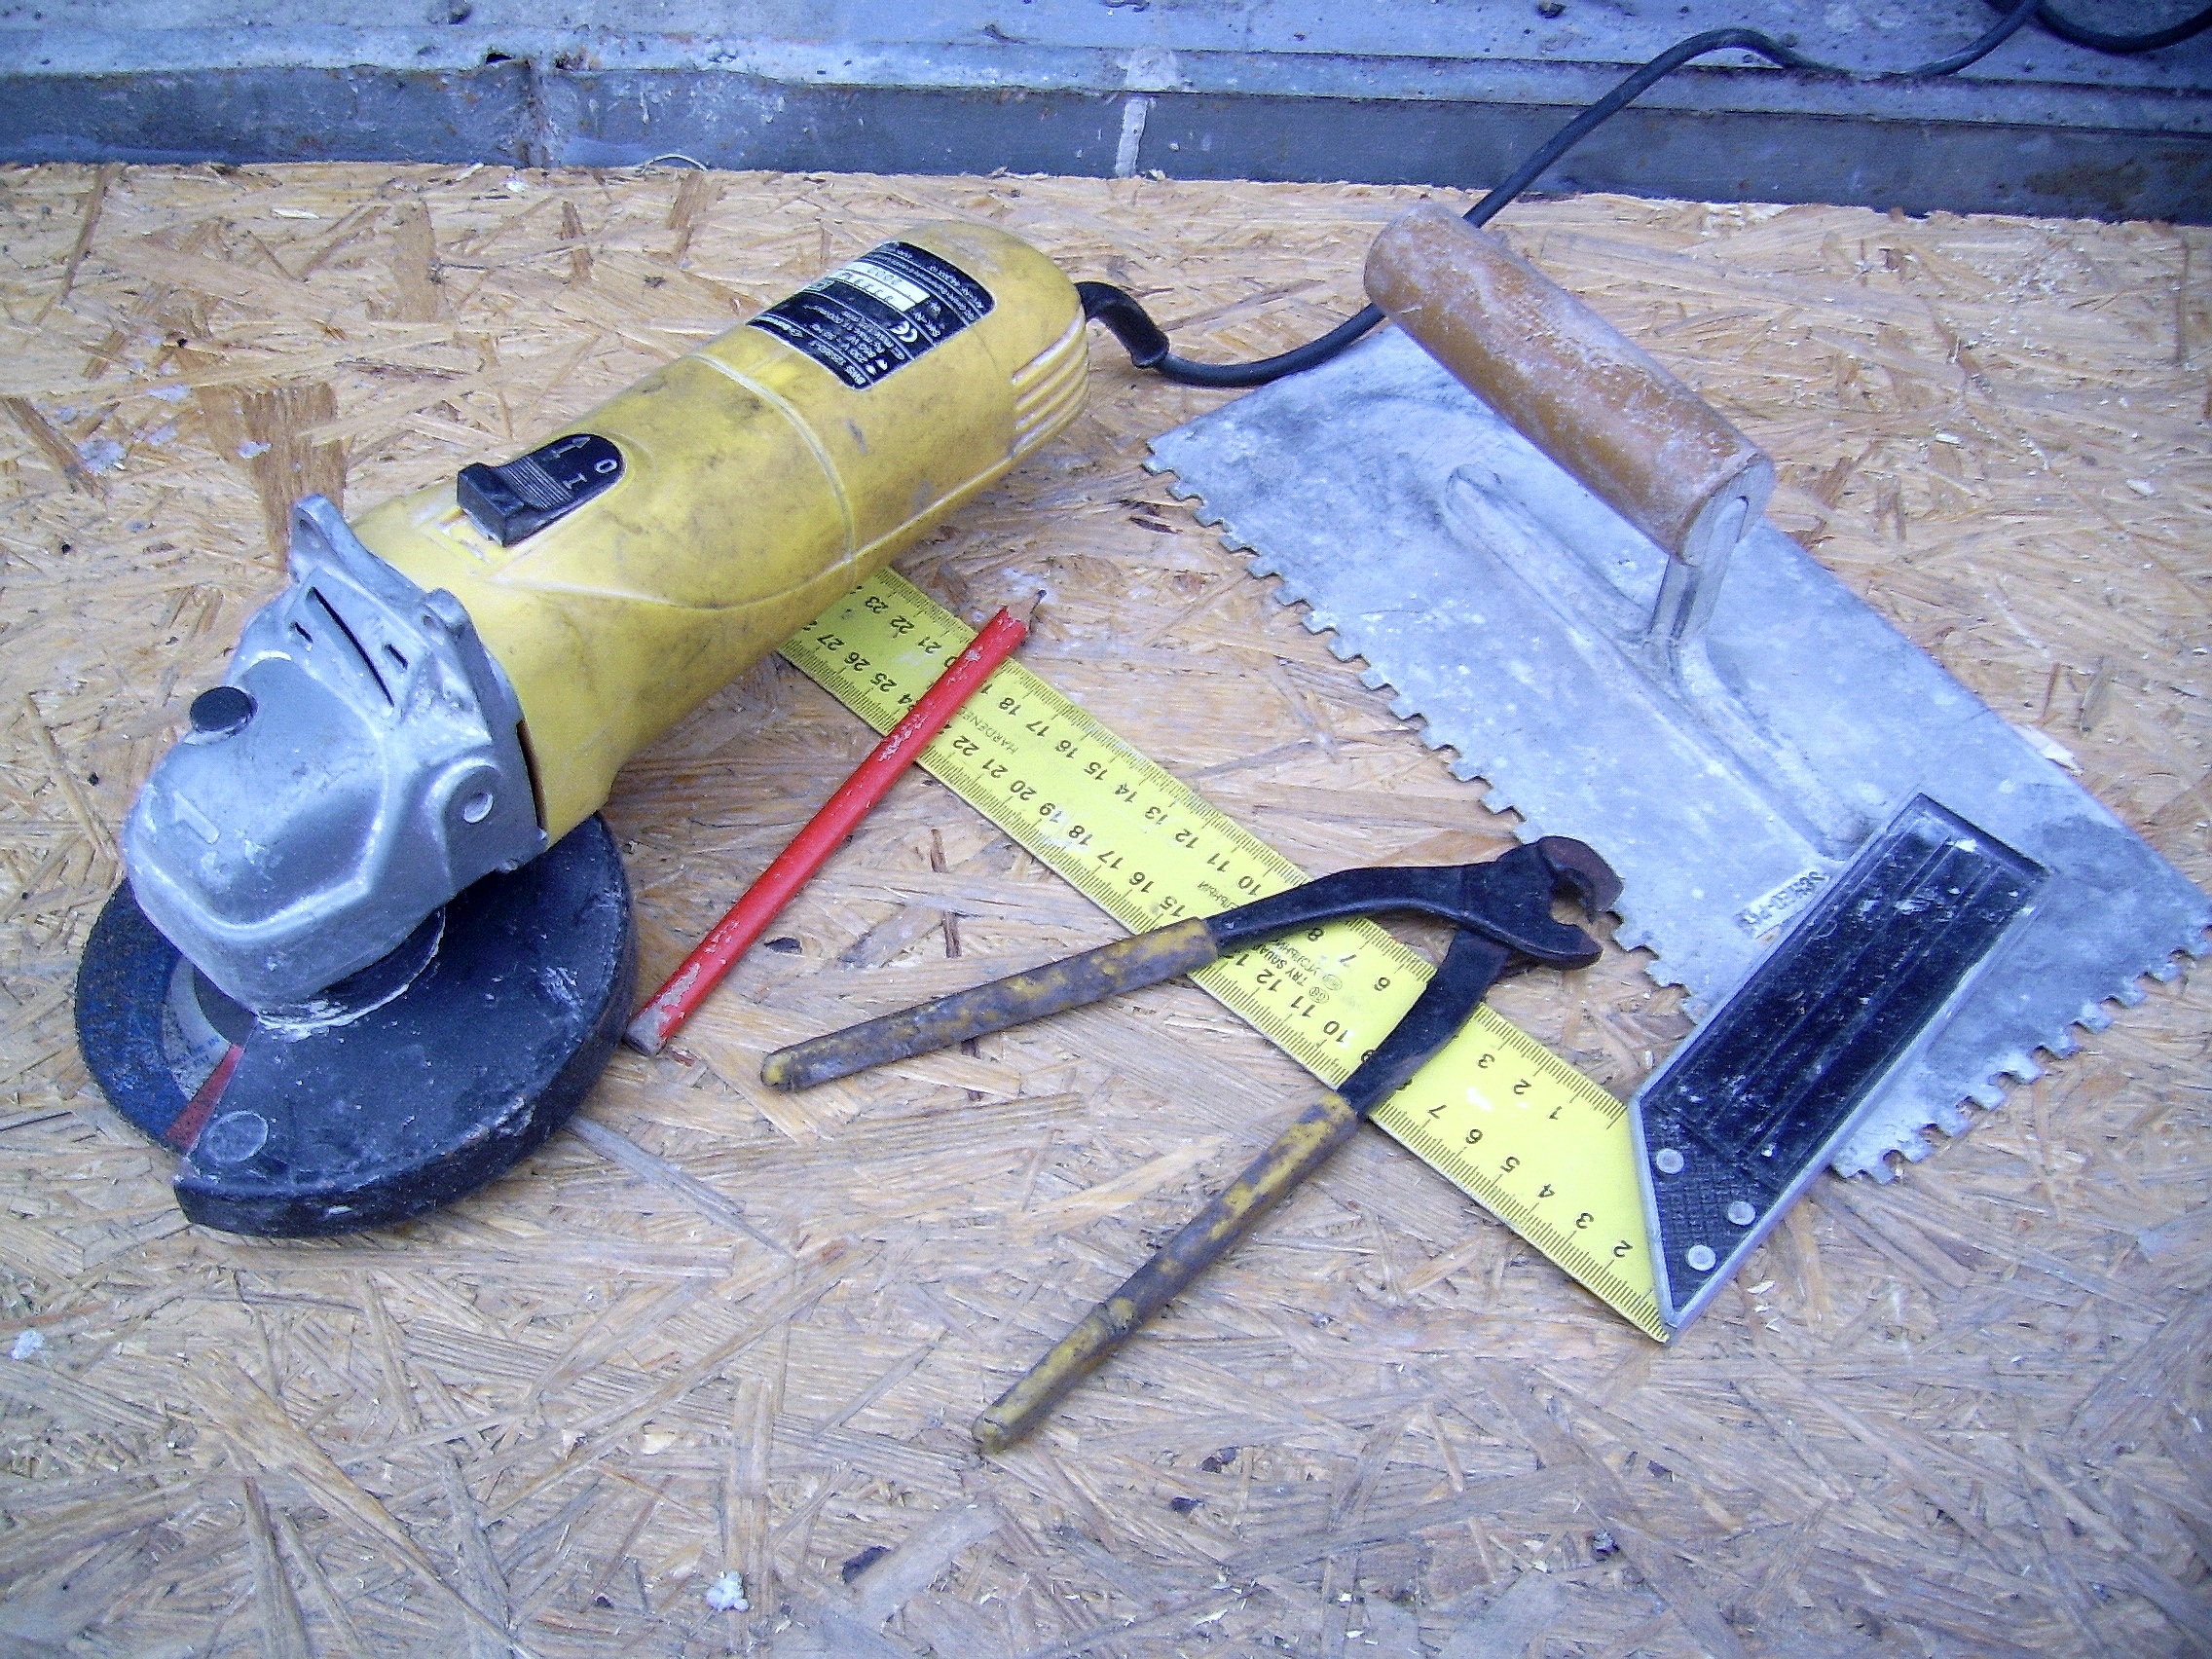
pencil, floor, building, repair, product, grinder, spatula, tools, bracket, pincers